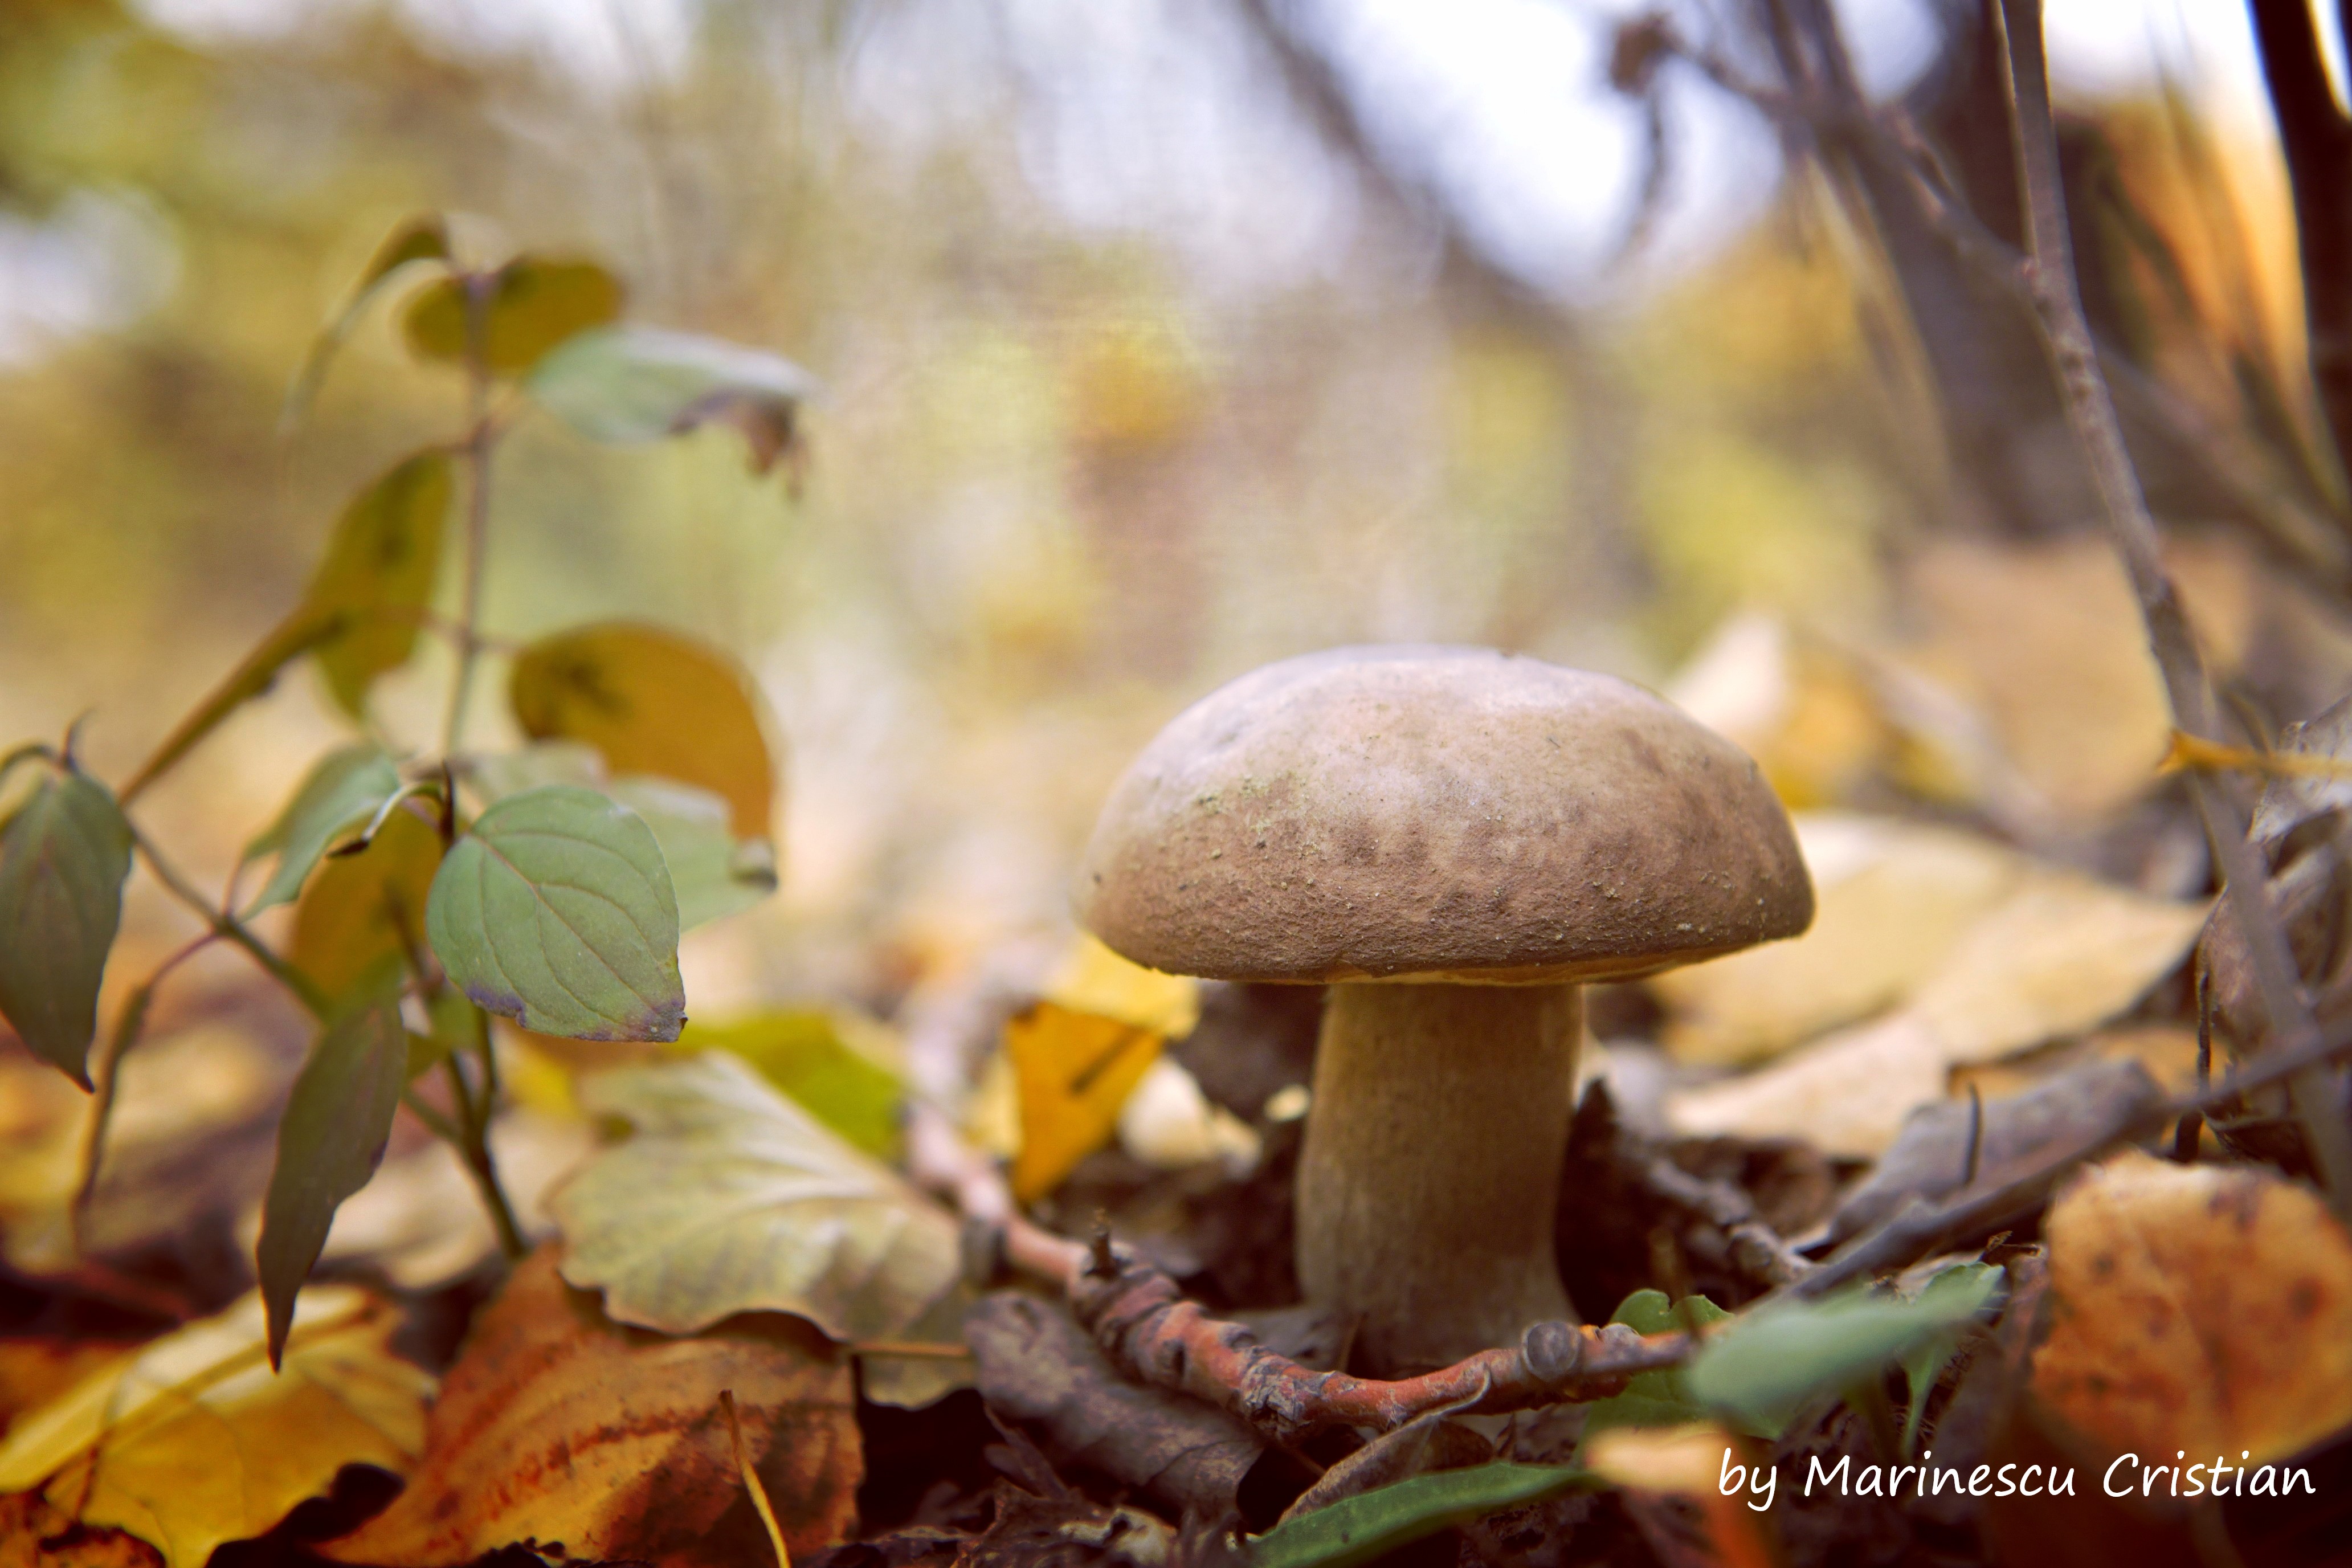
natural, plant, mushroom, natural landscape, wood, branch, terrestrial plant, twig, biome, fawn, groundcover, grass, agaricaceae, trunk, fungus, landscape, tree, edible mushroom, water, bolete, non vascular land plant, forest, woodland, soil, macro photography, russula integra, medicinal mushroom, deciduous, wildlife, old growth forest, plant stem, natural foods, agaricomycetes, pezizales, agaric, moss, still life photography, autumn, ingredient, art, penny bun, vascular plant